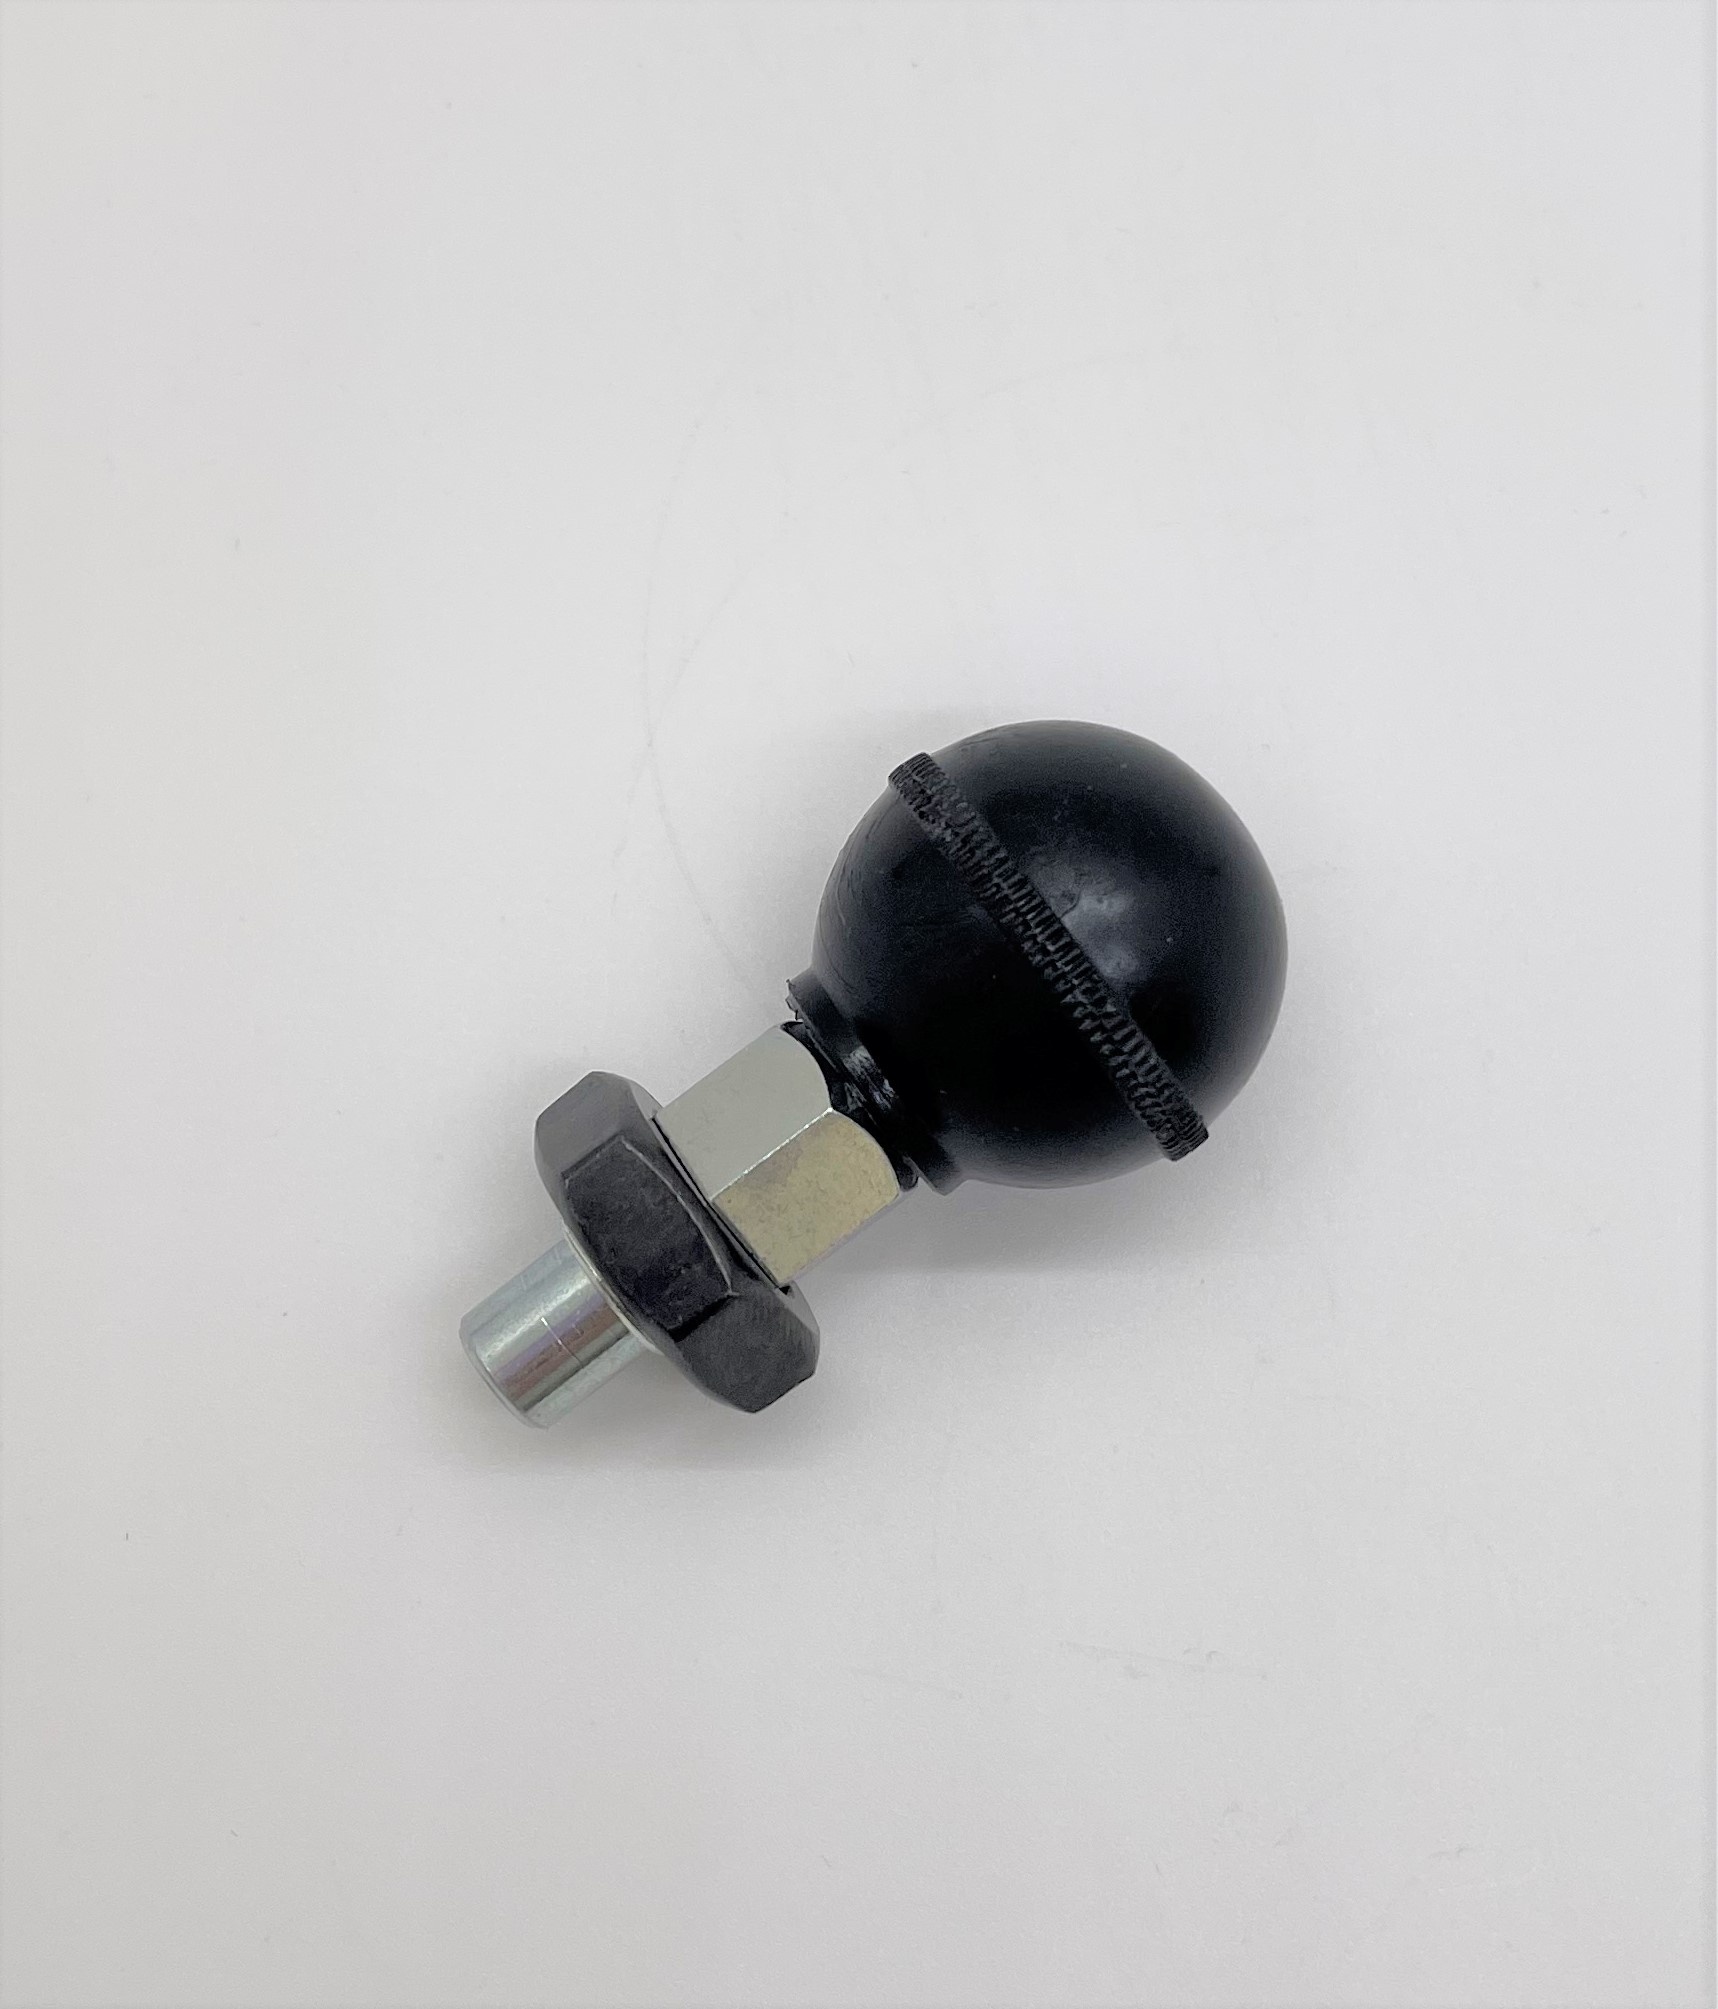
Tiny Pop Pin - 5/16” Pin Head. 2” Overall Length
Tiny Pop Pin - 5/16” Pin Head. 2” Overall Length
Category: Hardware > Hardware Accessories > Hardware Fasteners > Nails > Decorative Nails